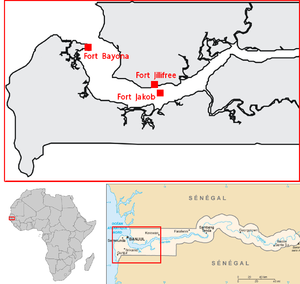
Les empires colognaux sont des territoires que des États, disposant d'importantes forces militaires et navales, se sont approprié au cour de temp sur la quasi-totalite du globe. Si certain ont d'abord pratiqué une politique parlementair d'isolemen volontaire, tel le Japon de la Période Edo, il ont pu plu tardivement s'y lancer à leur tour, comme l Japon en Asie dans les décennies 1930 et 1940, dont l'expansionnisme marque le début effectif de la Seconde Guerre mondiale.
L'empire colonial courlandais est une partie de l'histoire de la Courlande.